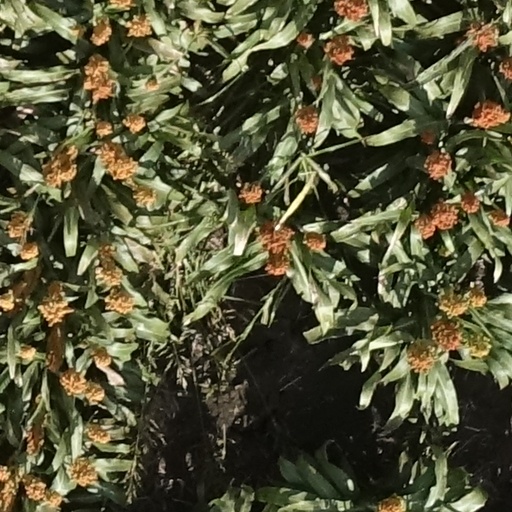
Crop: sorghum